Reinhold Knacke

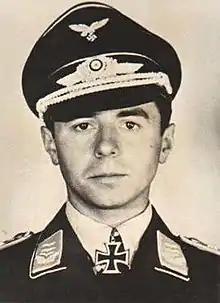
Knacke

Reinhold Knacke (1 January 1919 – 3 February 1943) was a German Luftwaffe military aviator during World War II, a night fighter ace credited with 44 aerial victories, plus one unconfirmed claim by day, achieved in approximately 160 combat missions making him one of the more successful night fighter pilots in the Luftwaffe. All of his victories were claimed over the Western Front in Defense of the Reich missions against Royal Air Force Bomber Command.